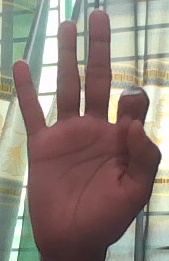
ASL sign: 9